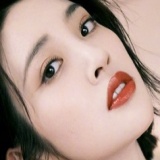
diễn viên Đường Nghệ Hân